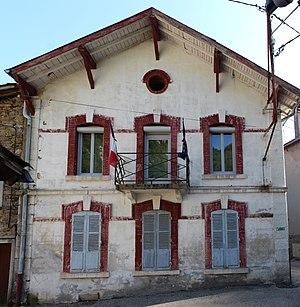
Mairie de Chaley.